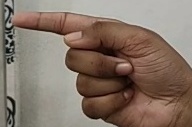
ASL sign: G